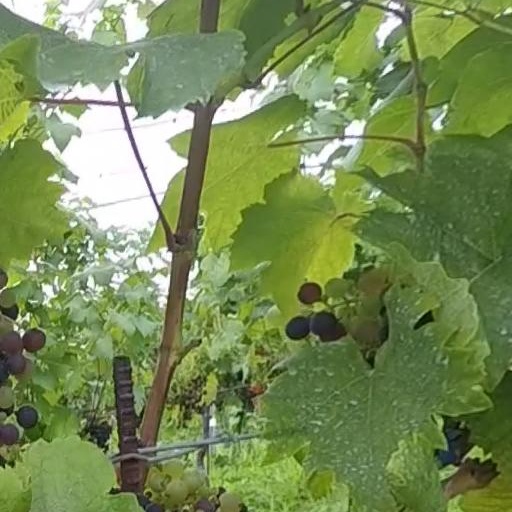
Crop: grape